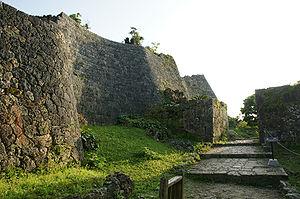
Le château de Nakagusuku est un gusuku situé dans les villages de Nakagusuku et Kitanakagusuku, sur l'île d'Okinawa au Japon. Il est à présent en ruine. C'est le deuxième plus grand château d'Okinawa après celui de Shuri. Il s'agit par ailleurs d'un des plus anciens châteaux des îles Ryūkyū.